Sir Thomas Hales, 2nd Baronet

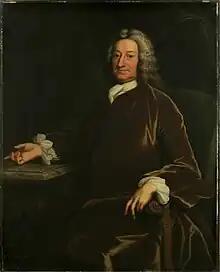
A portrait of Hales

Sir Thomas Hales, 2nd Baronet (24 February 1665/66 – 7 January 1748) was an English politician who sat in the English and British House of Commons between 1701 and 1747.